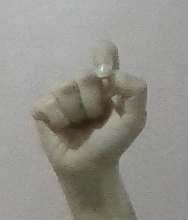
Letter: fa